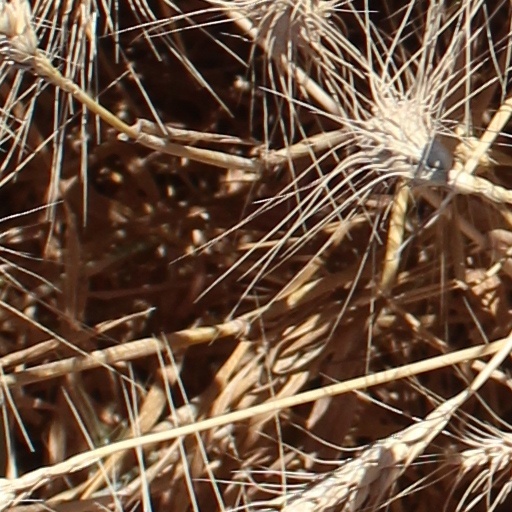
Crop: wheat